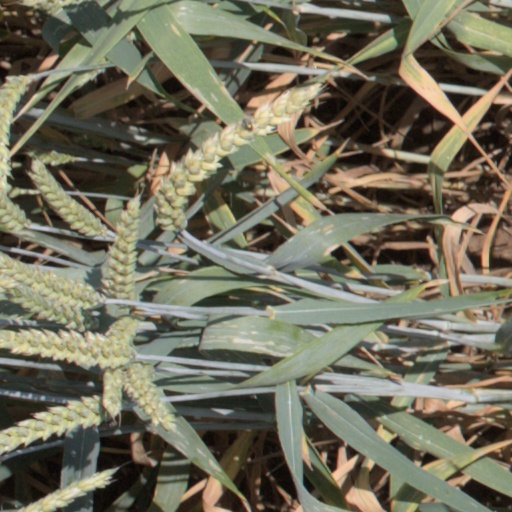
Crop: wheat